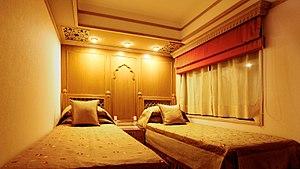
Le Maharajas’ Express est le train de luxe le plus cher en Inde. Il est inscrit sur la liste 2011 des 25 premiers trains du monde par The Society of International Railway Travelers, après leur inspection à l’automne 2010, et il a été depuis internationalement reconnu pour la qualité de son logement à bord et de sa restauration, de son service et des programmes d’excursions proposés en dehors du train.